Lightyear 0

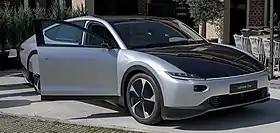
Lightyear One at Motorworld Munich in 2021

The Lightyear 0 (formerly the Lightyear One) is an all-solar-electric car by the Dutch car manufacturer Lightyear. Production was originally scheduled to start in 2021, with a starting price of incl. VAT. The first units were delivered in December 2022. In January 2023, Lightyear announced that it was halting production of the 0 model, and that Atlas Technologies B.V., the subsidiary responsible for the manufacture of the Lightyear 0, would be allowed to go bankrupt. After a restart and new investments the manufacturer is now focusing on a more affordable model, Lightyear 2.